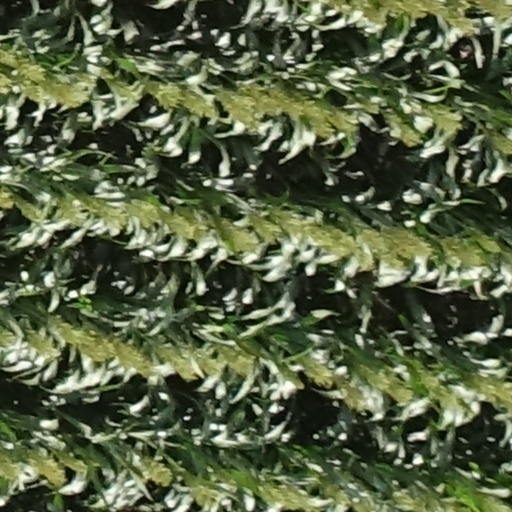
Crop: sorghum